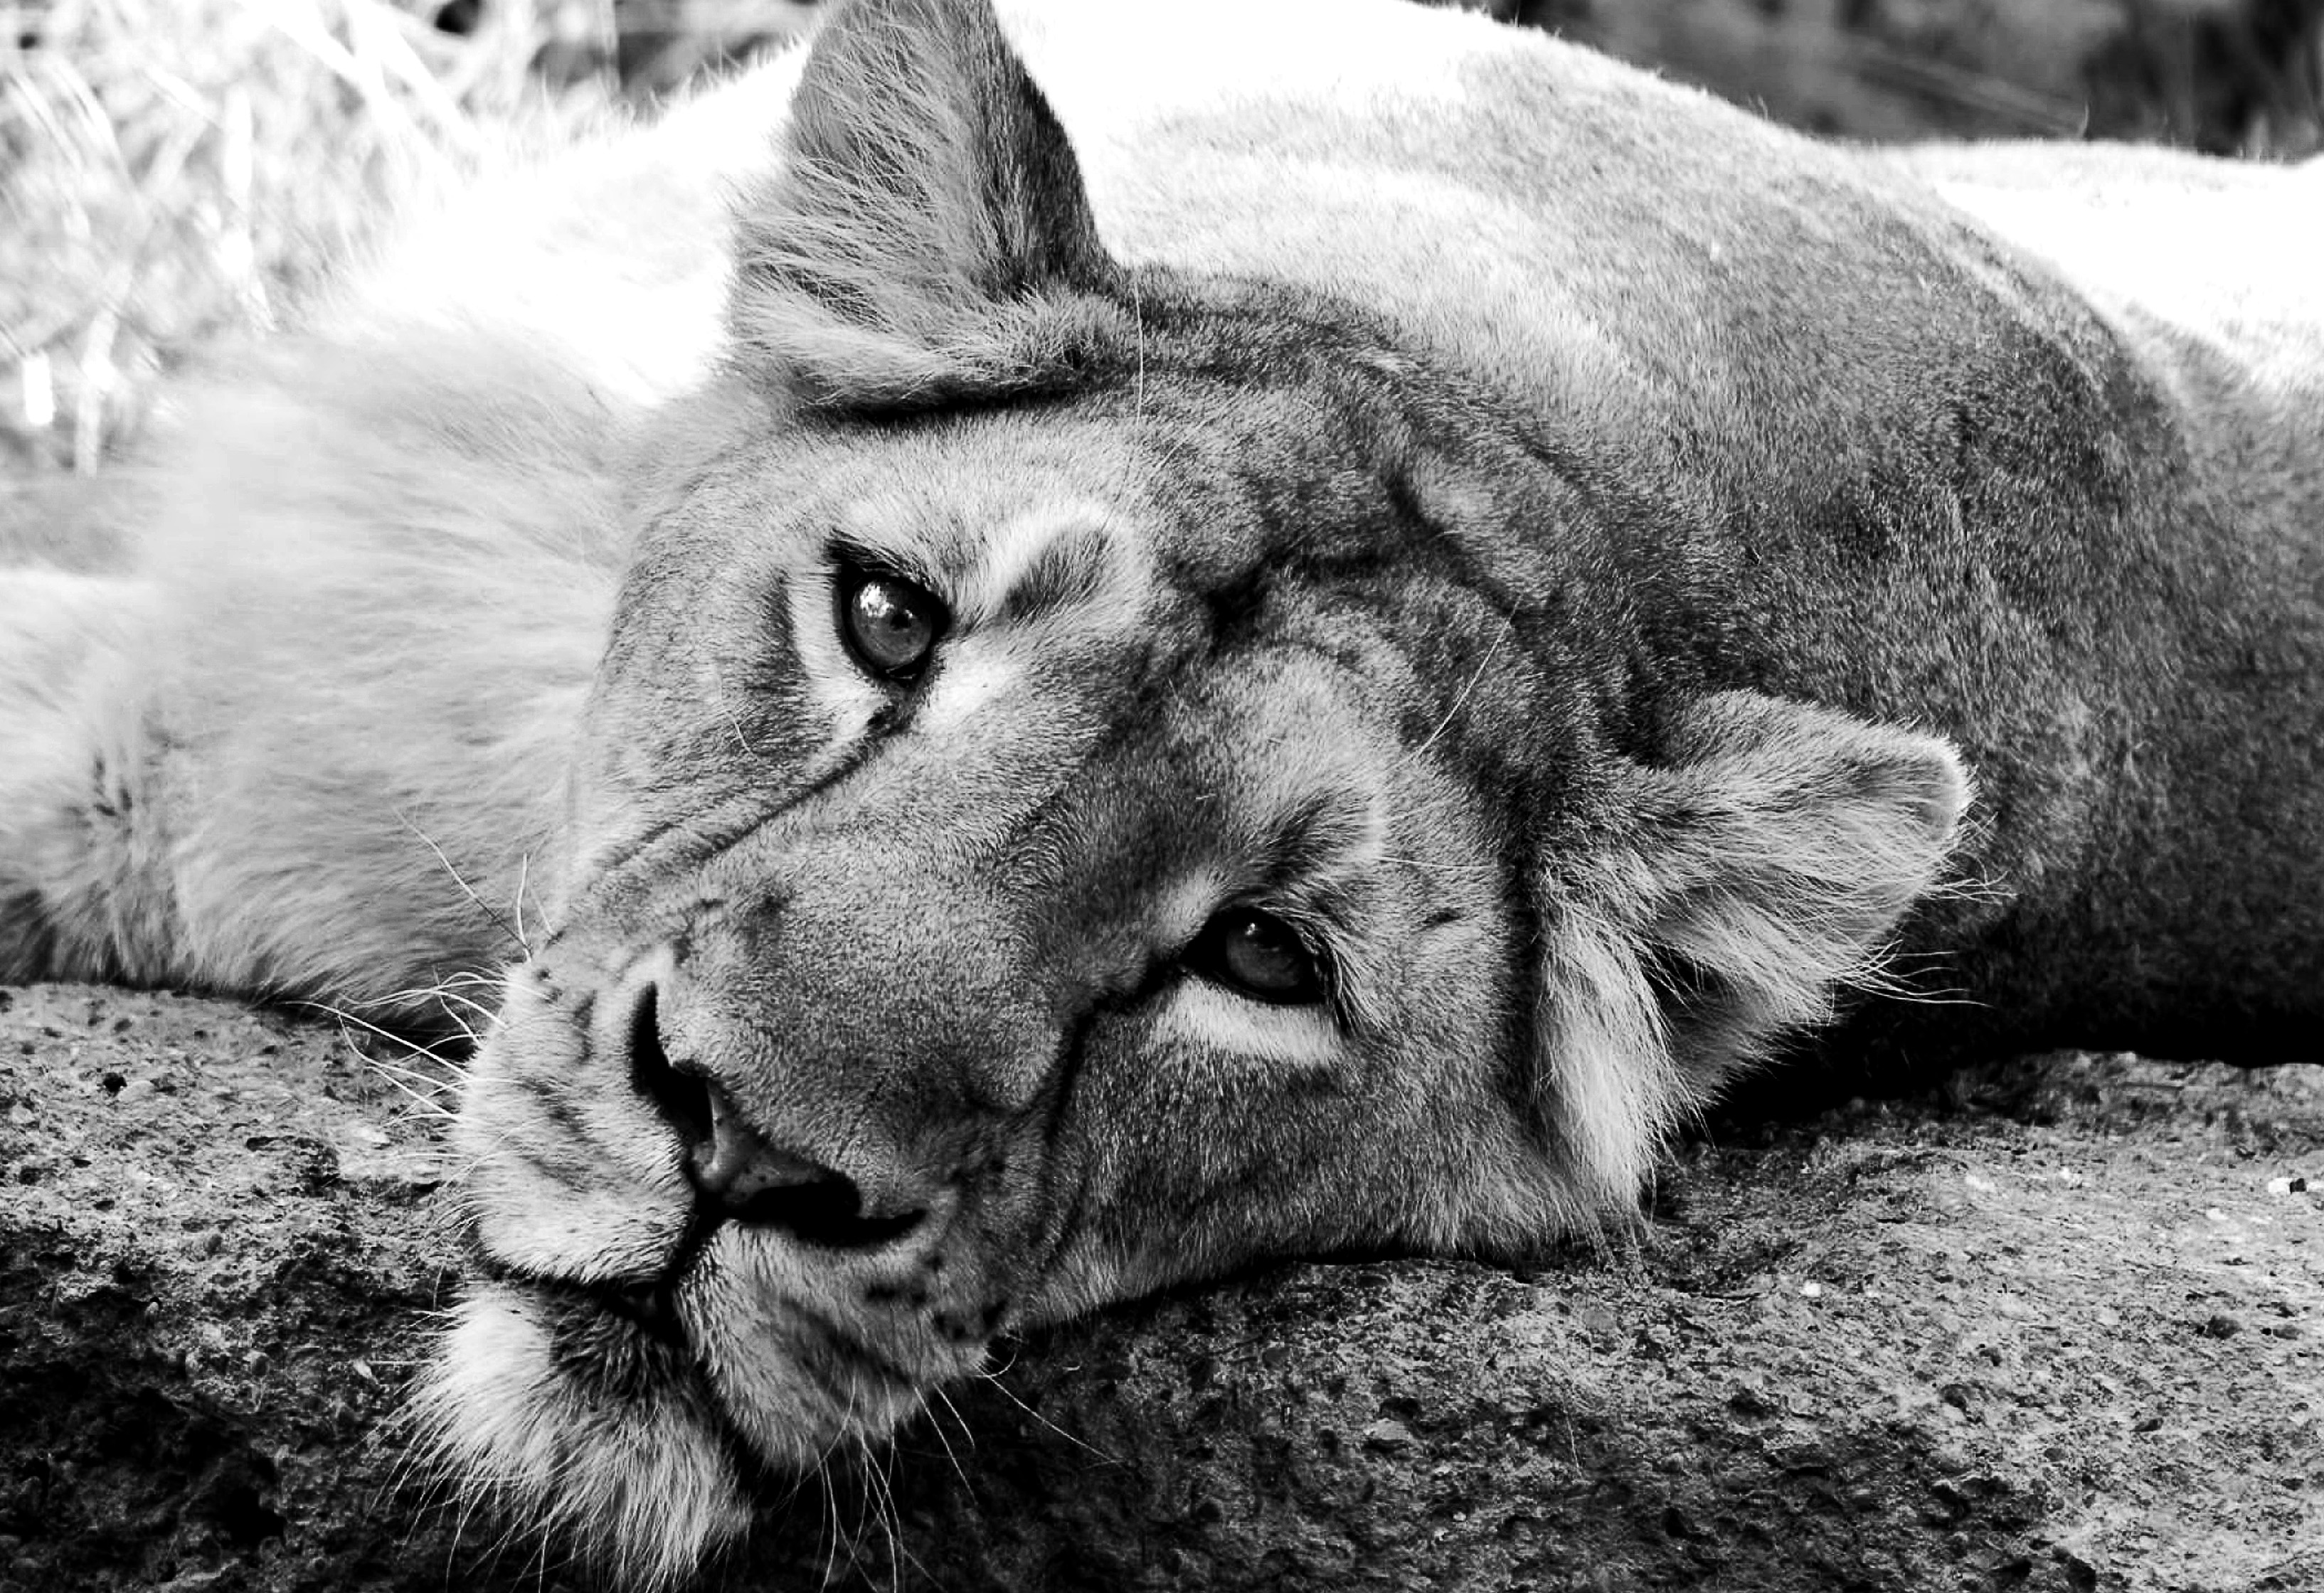
dog, head, eye, felidae, carnivore, whiskers, grass, big cats, lion, terrestrial animal, masai lion, snout, plant, monochrome photography, monochrome, close up, fur, grassland, wilderness, landscape, wildlife, jungle, zoo, safari